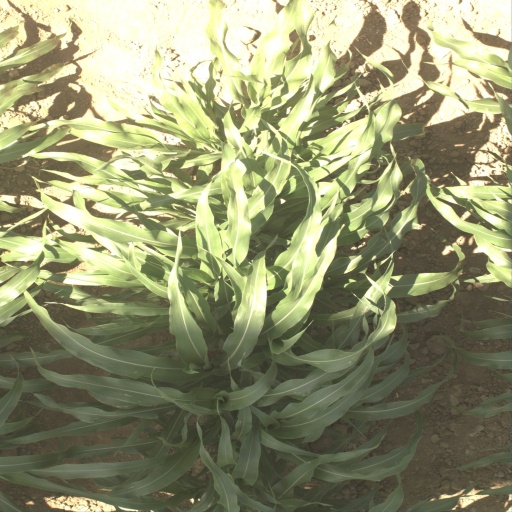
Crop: sorghum